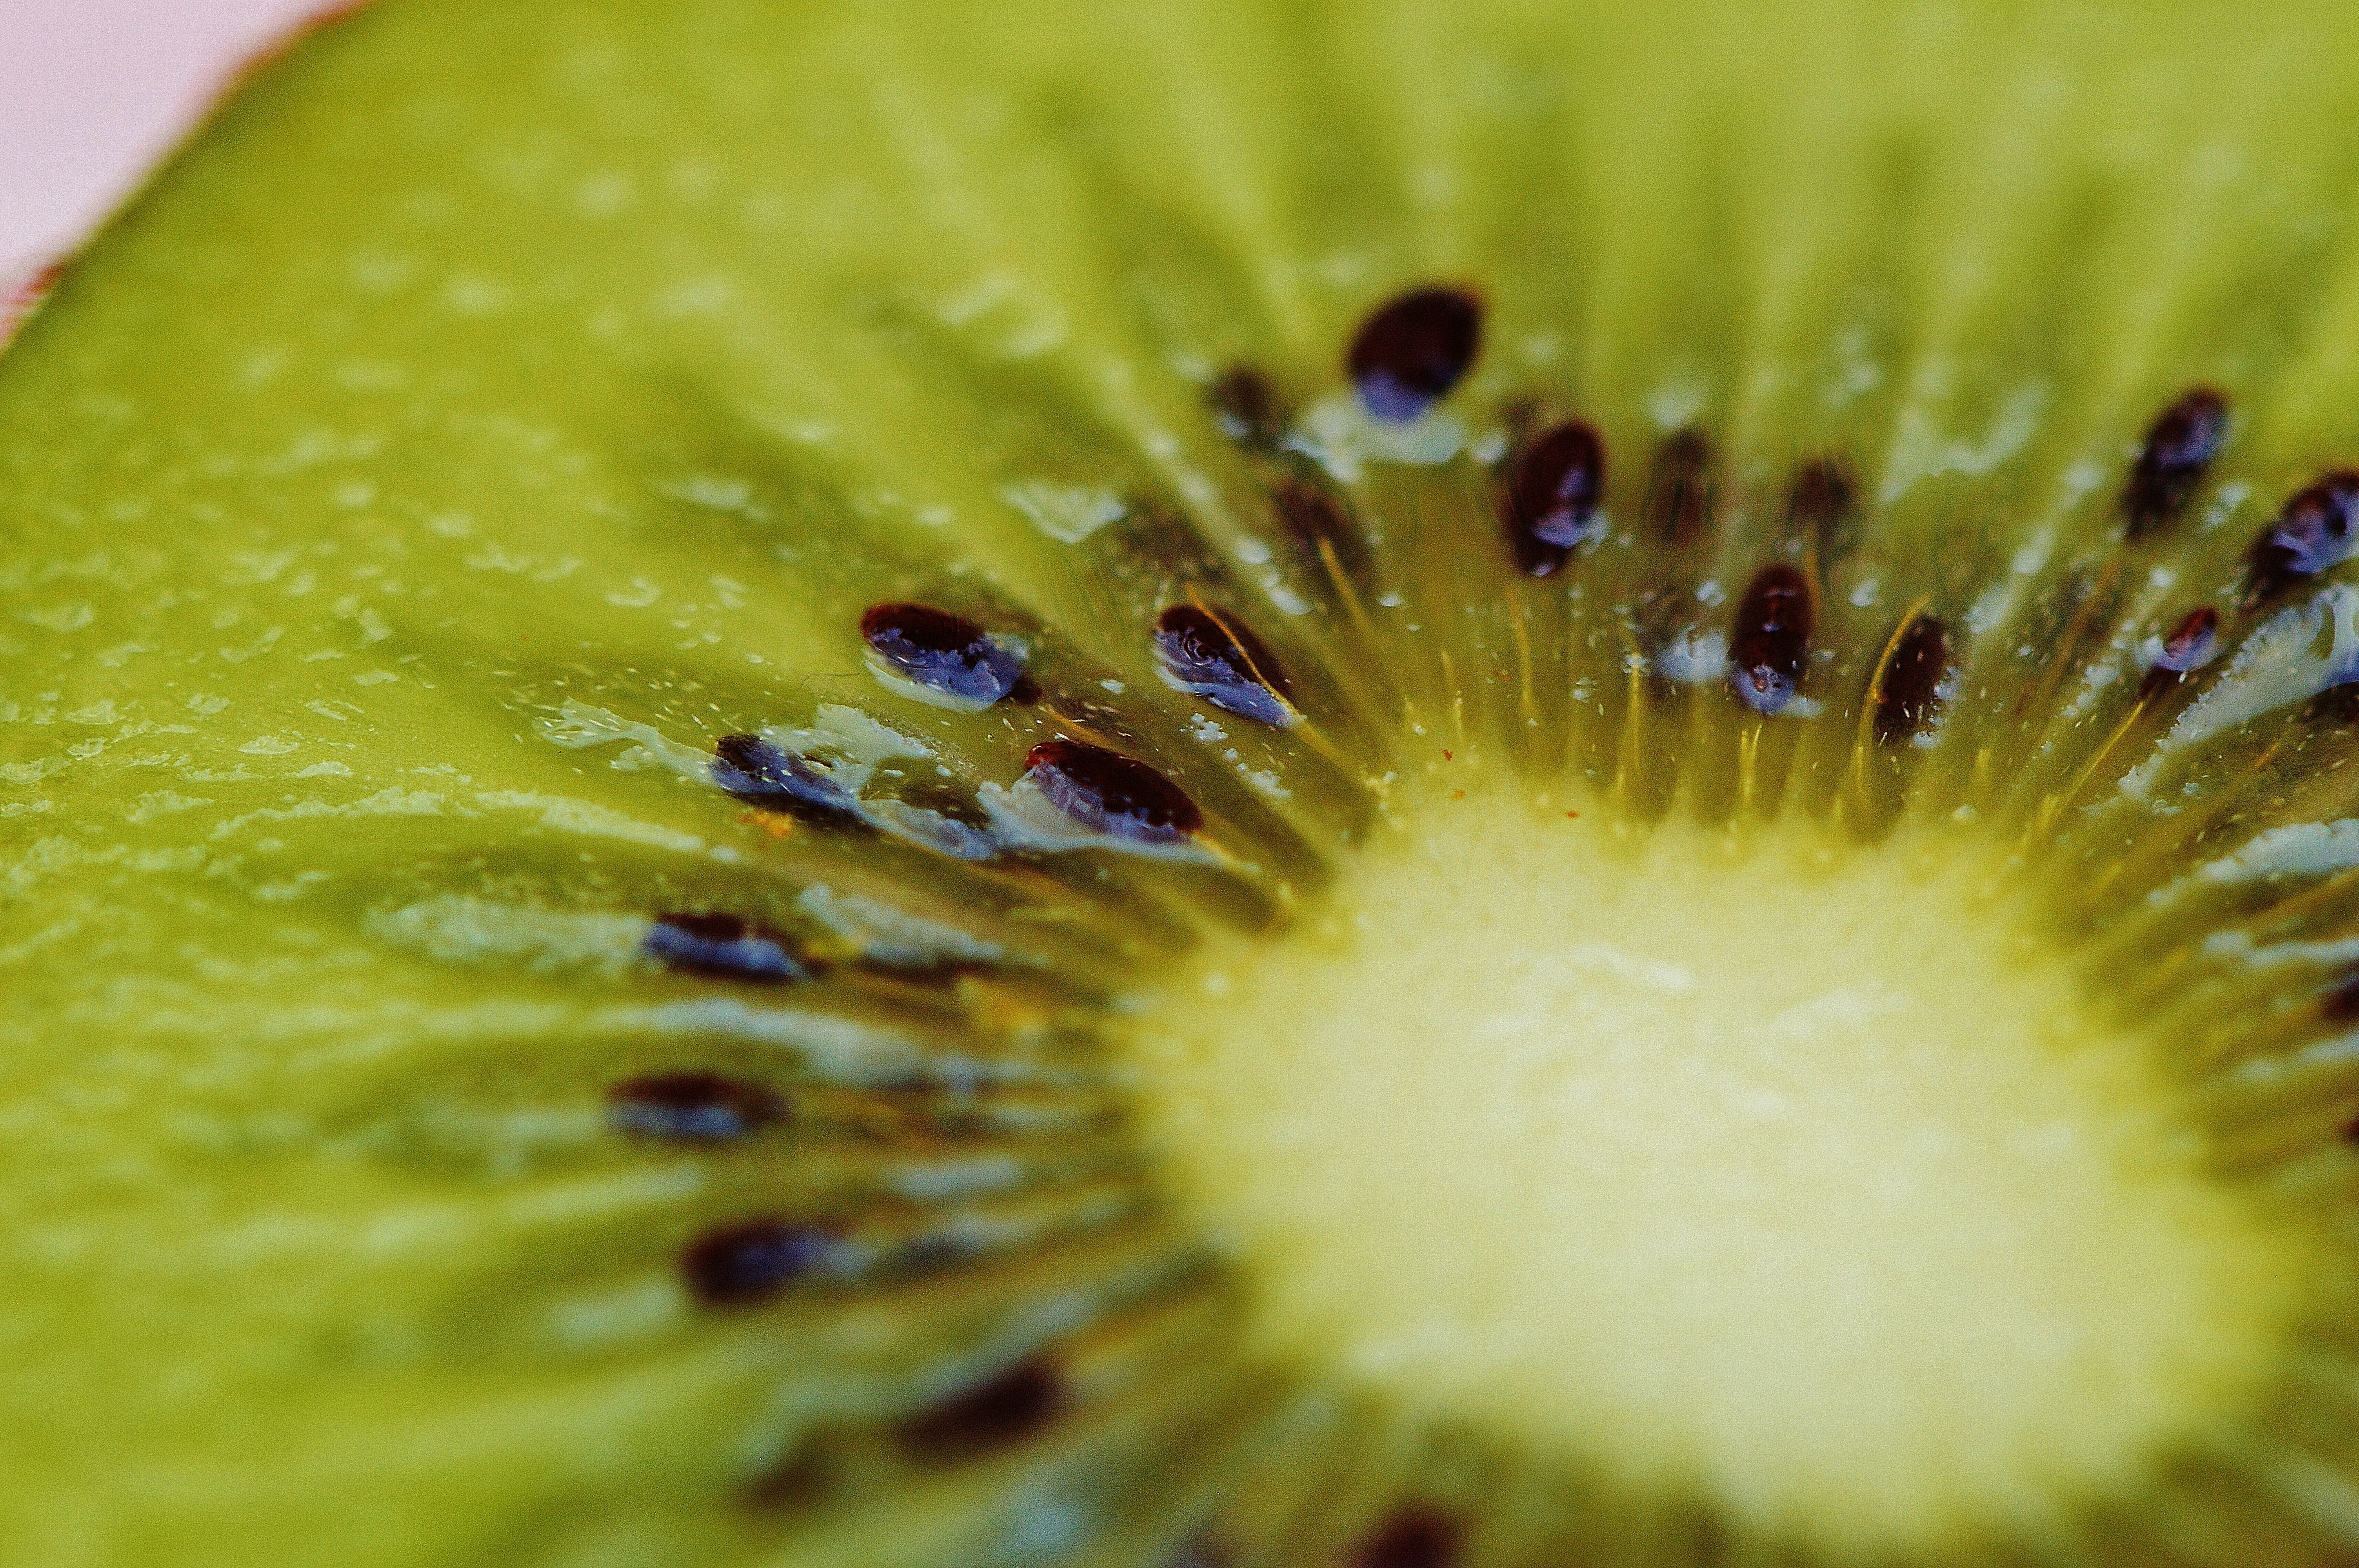
plant, photography, fruit, sweet, flower, food, green, produce, yellow, healthy, eat, flora, delicious, still life, cut, close up, kiwi, fruits, passion fruit, vitamins, frisch, macro photography, flowering plant, plant stem, land plant, kiwifruit, giant granadilla